Julien Martini

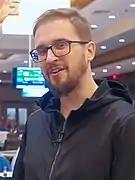
Julien Martini at the WPT Gardens Poker Championship, 2020

Martini is a four-time bracelet winner at the WSOP. He won his first bracelet in a $1,500 Omaha Hi-Lo 8 or Better event in 2018. His second and third bracelets came in the 2021 WSOP Europe in a No Limit Short Deck Hold'em event and an 8-Game Mix Event. In the 2022 WSOP, he added one bracelet in the $10,000 Razz Championship event.